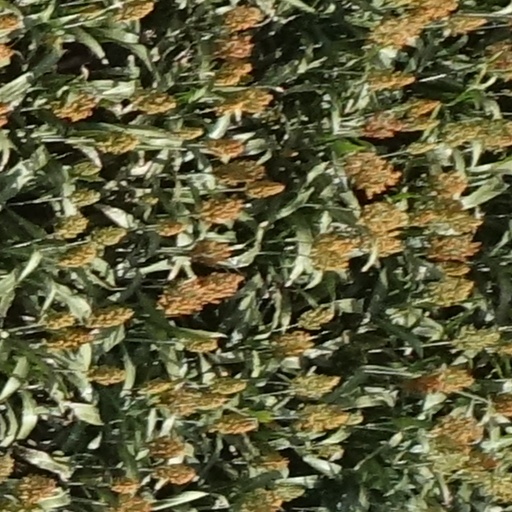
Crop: sorghum